Refshaleøen, Copenhagen

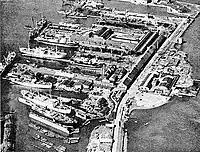
An aerial shot of Refshaleøen around 1900

In 1624, a block house was built on the original island, then much smaller, to guard the entrance to Copenhagen harbor together with St. Ann's Fortress (now Kastellet) on the coast just north of city. Reclamation increased the size of the island considerably in the 1870s when the port's waterways were made deeper. Burmeister & Wain established a shipyard on the island in 1871. At its height, the shipyard employed 8,000 people, and so appears as an icon of Danish industrial history.